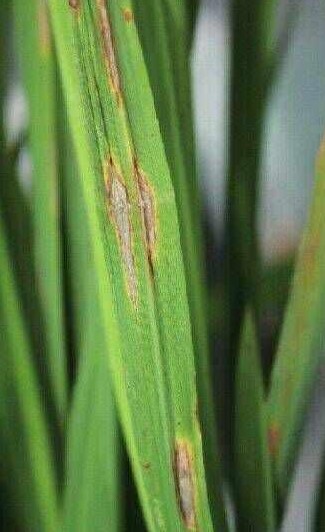
Plant: Rice
Disease: rice blast